Vivienne Ming

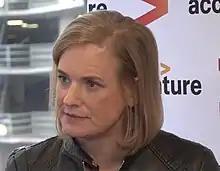
Ming interviewed on SiliconAngle theCube in 2018

Vivienne L’Ecuyer Ming (born October 19, 1971) is an American theoretical neuroscientist and artificial intelligence expert. She was named as one of the BBC "100 Women" in 2017, and as one of the "Financial Times" "LGBT leaders and allies today".